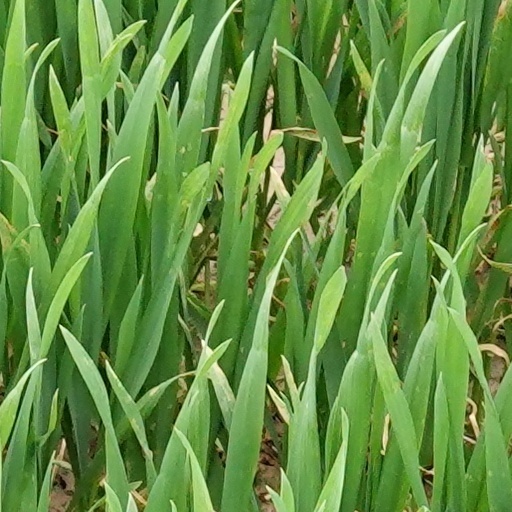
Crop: wheat